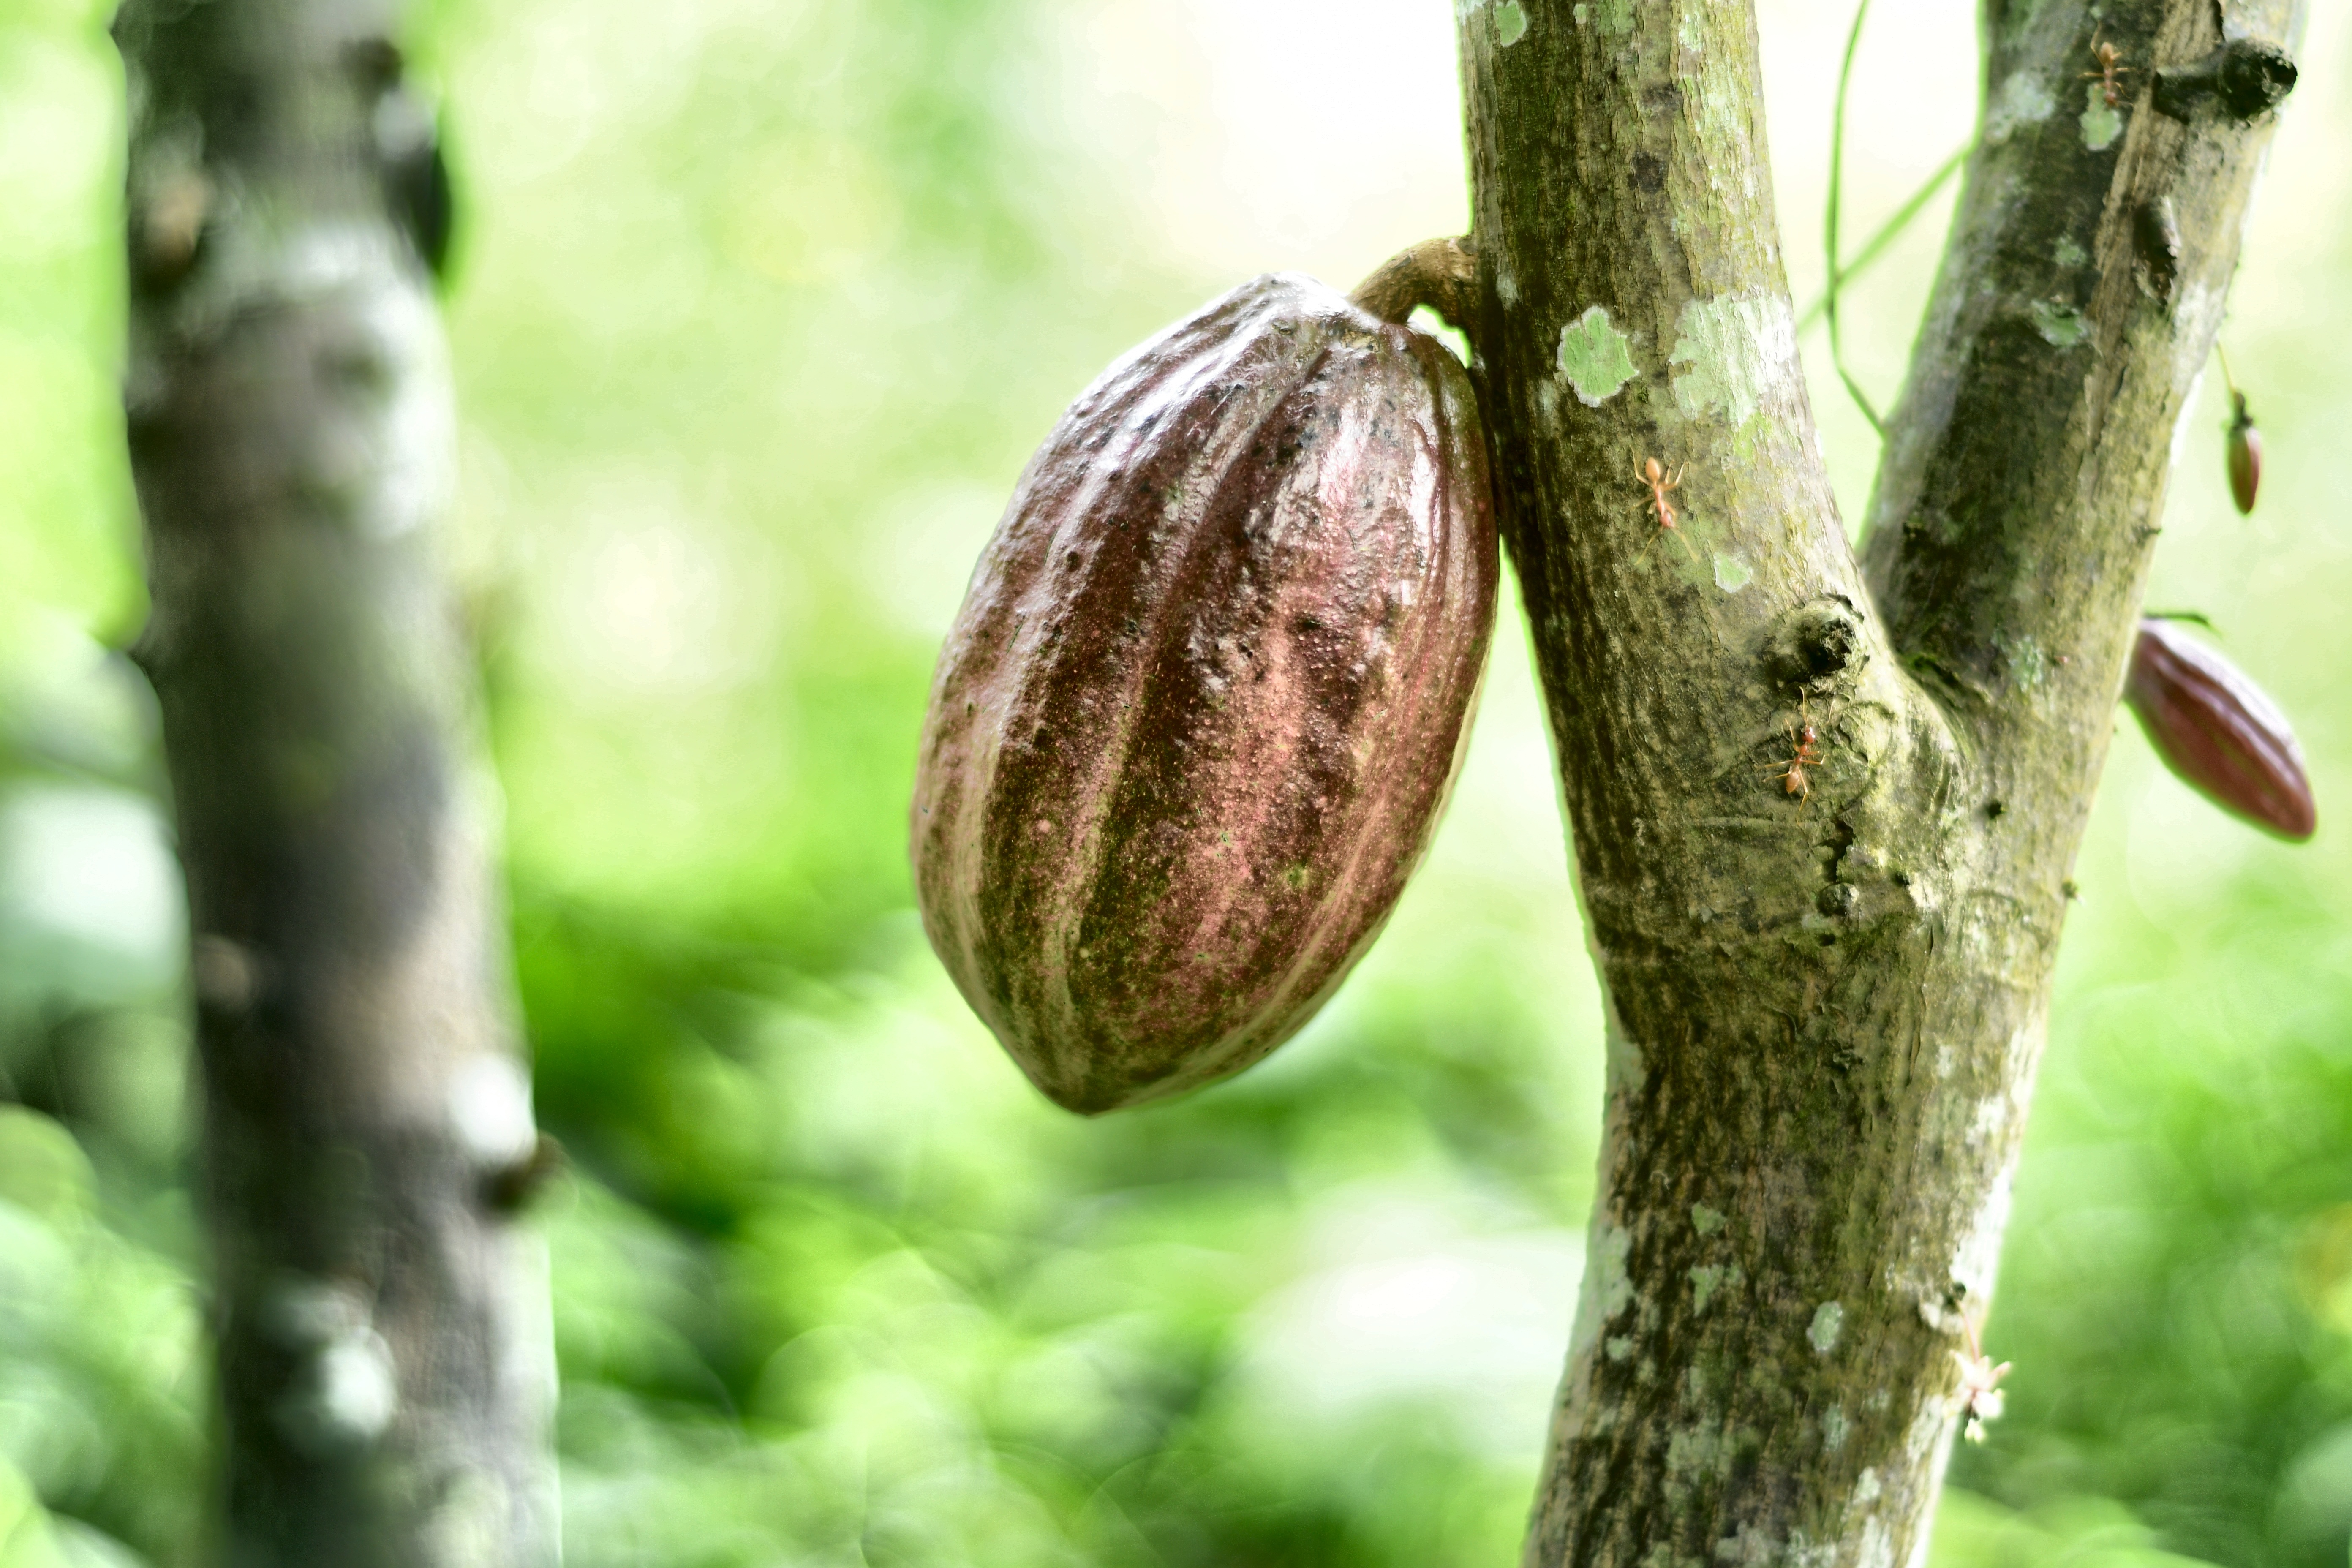
Maturity: unmature
Variety: Amelonado